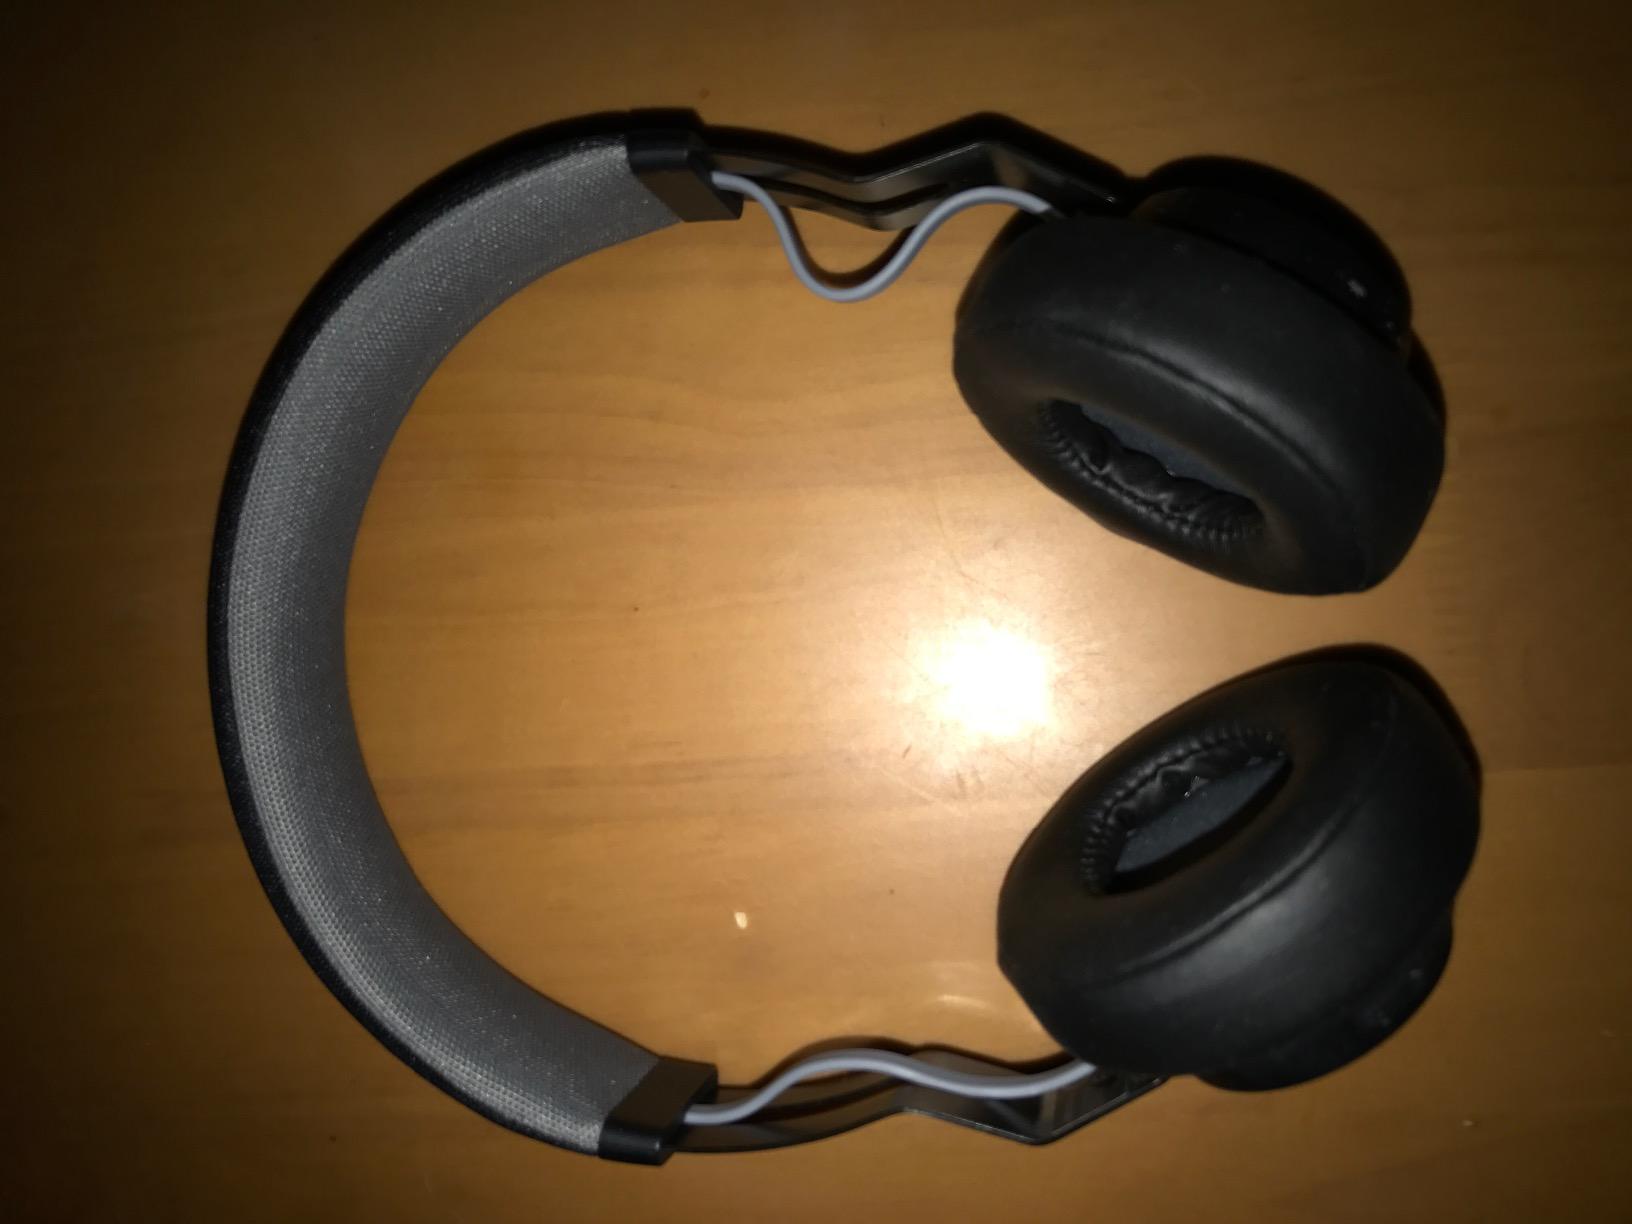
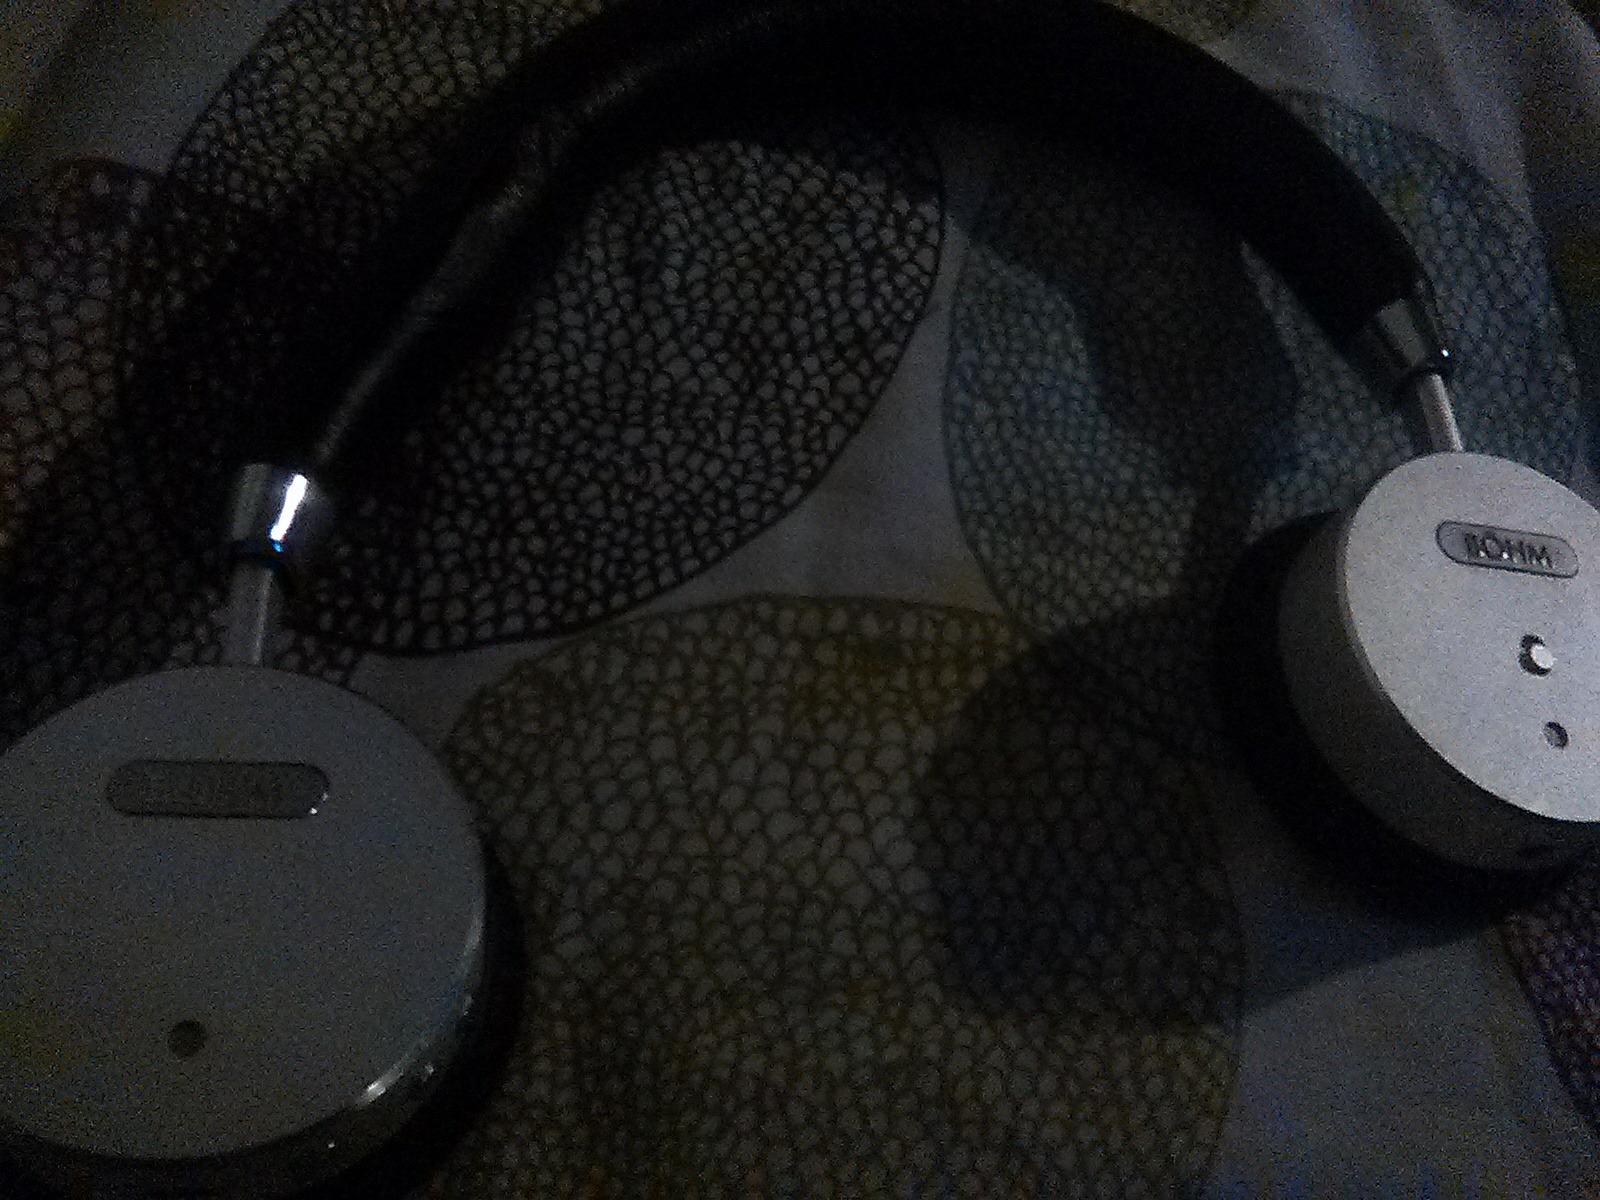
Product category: headphones
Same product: no